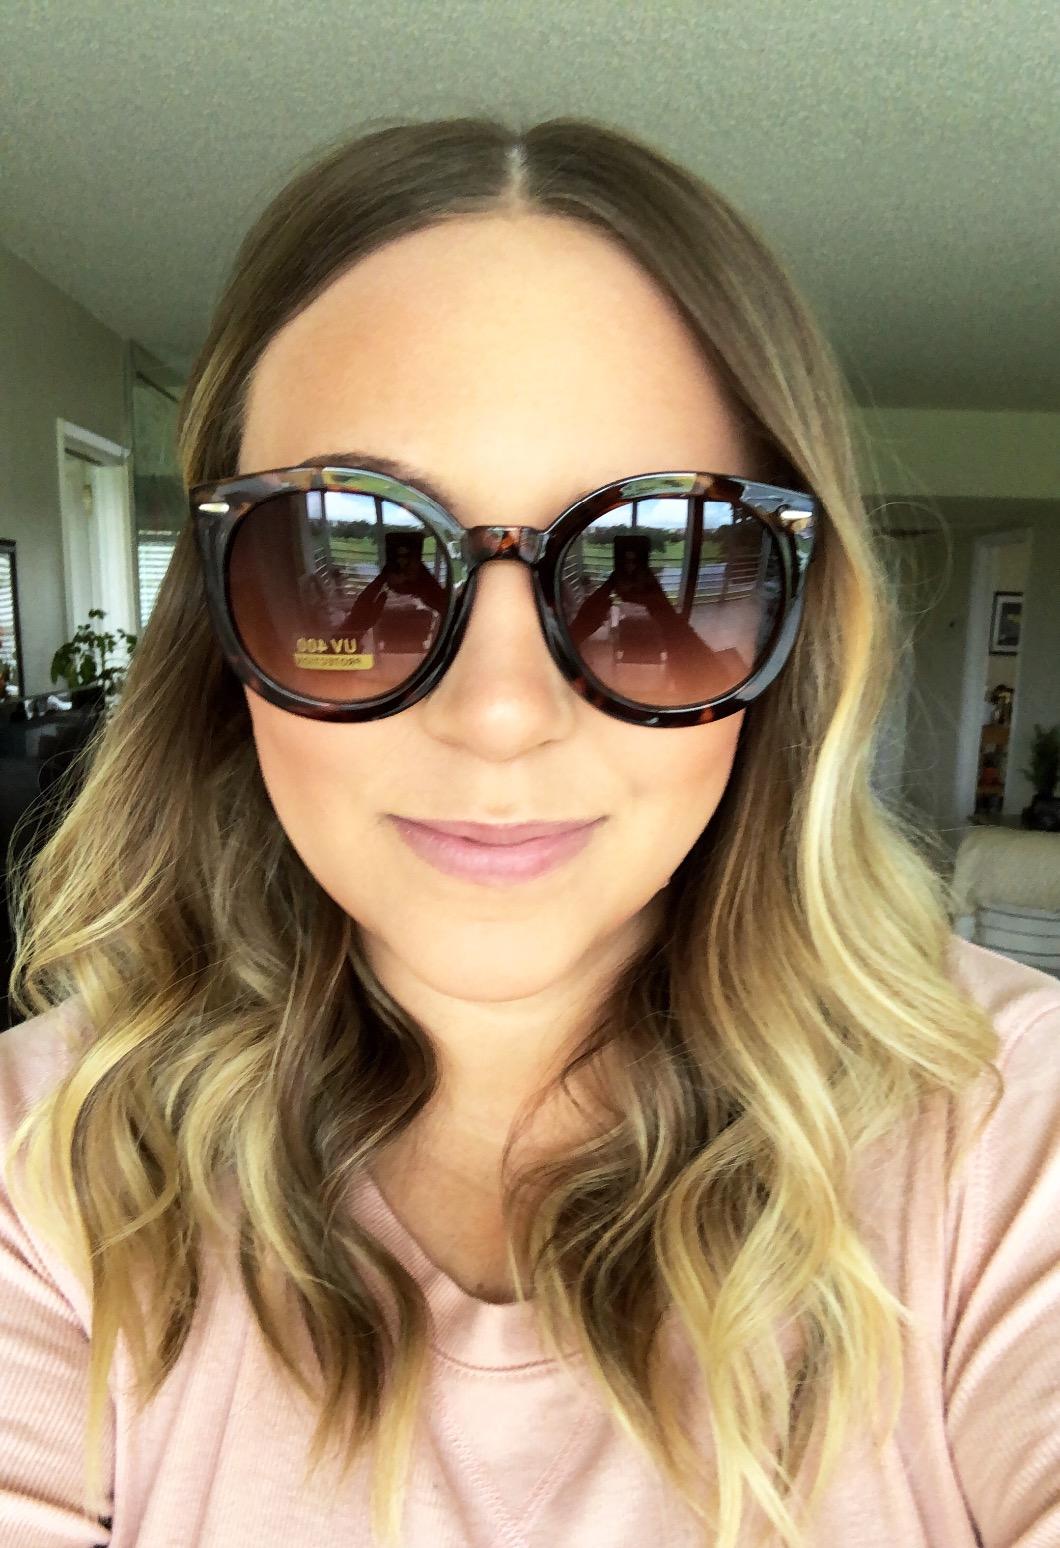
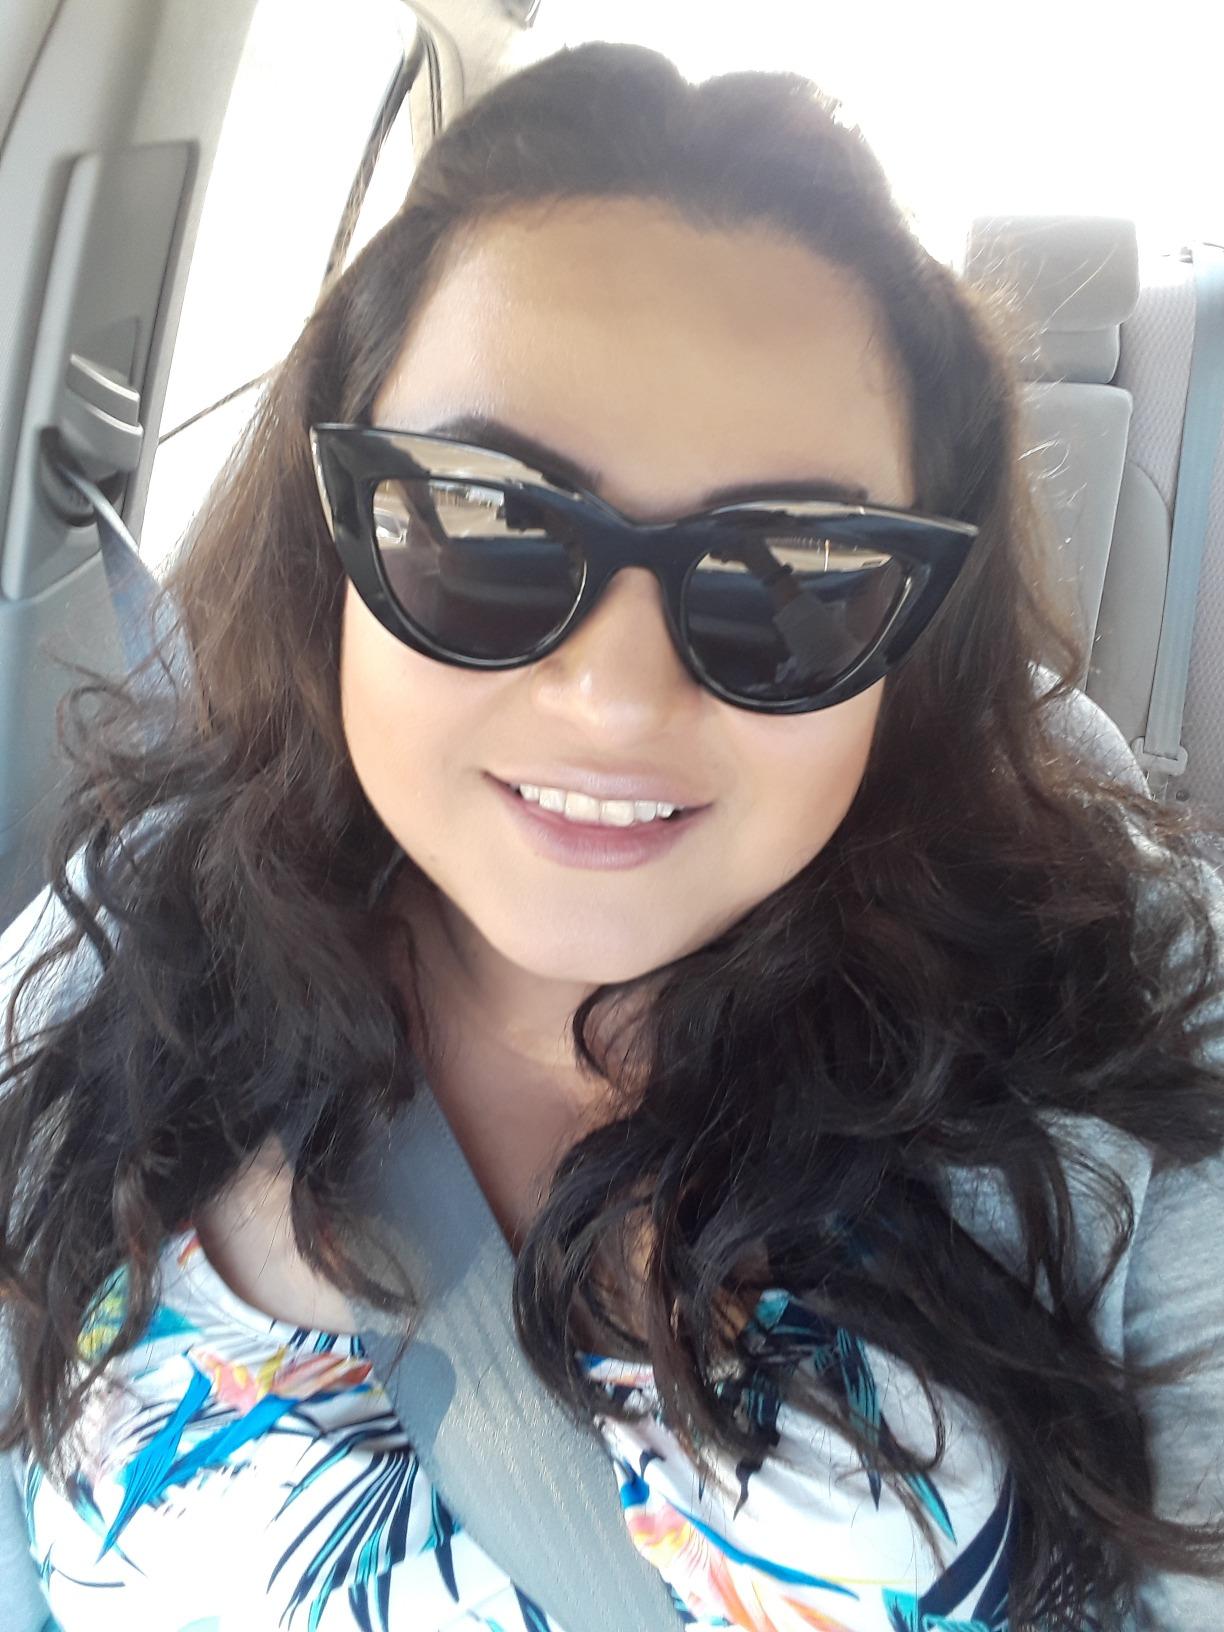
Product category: accessories_sunglasses
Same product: no